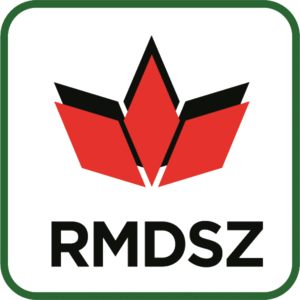
Demokratisk Forening af Ungarere i Rumænien
Alliancens logo
Den Demokratiske Forening af Ungarere i Rumænien — på ungarsk Romániai Magyar Demokrata Szövetség; på rumænsk Uniunea Democrată Maghiară din România — er en politisk alliance, der repræsenterer det ungarske mindretal i Rumænien.